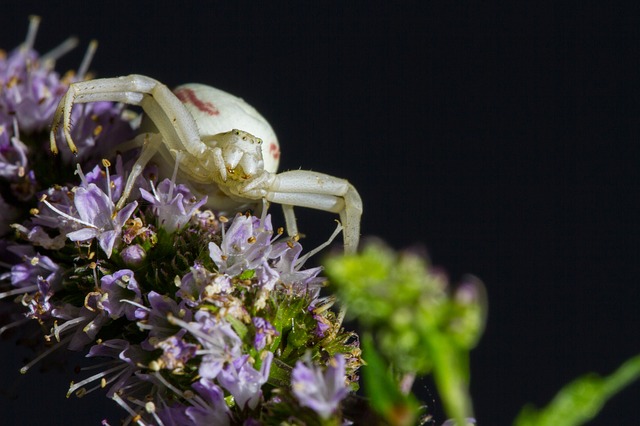
Label: spider